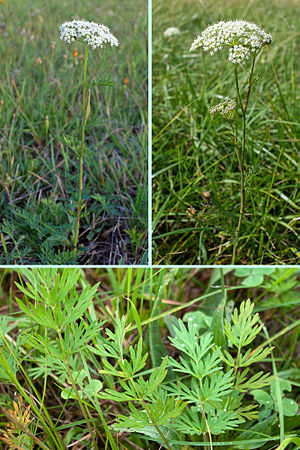
Brændeskærm
Brændeskærm eller almindelig brændeskærm er en planteart i slægten brændeskærme, der er en slægt i skærmplante-familien.